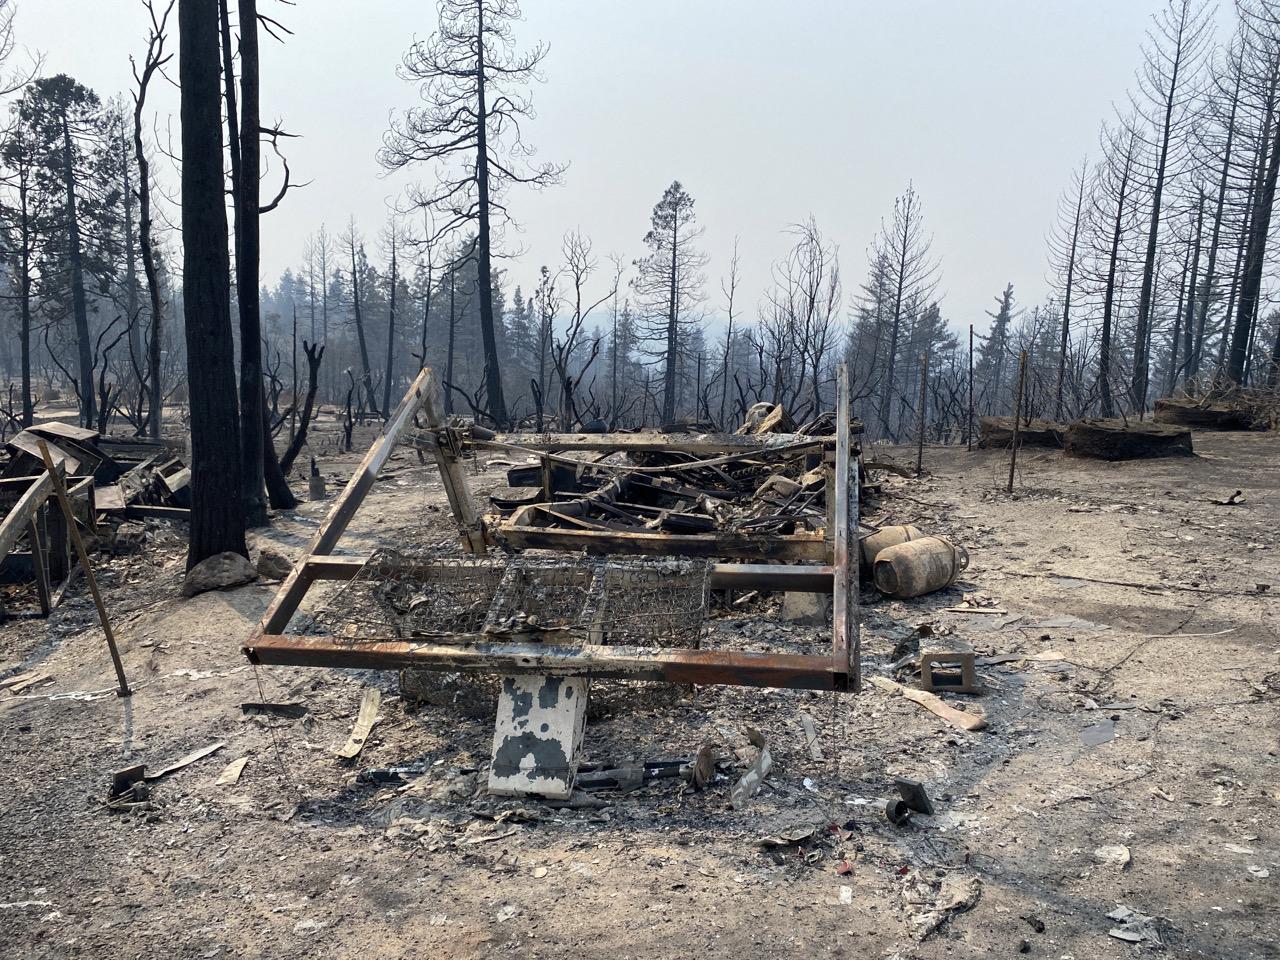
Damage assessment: destroyed